John Longstaff

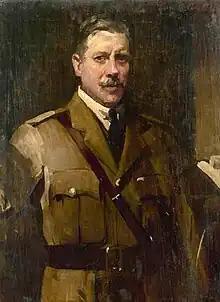
Portrait of Longstaff by George Coates, 1918, National Library of Australia

Sir John Campbell Longstaff (10 March 1861 – 1 October 1941) was an Australian painter, war artist and a five-time winner of the Archibald Prize for portraiture. Longstaff was one of the most prolific portraitists of the Edwardian period, painting many high society figures in both Australia and Britain.